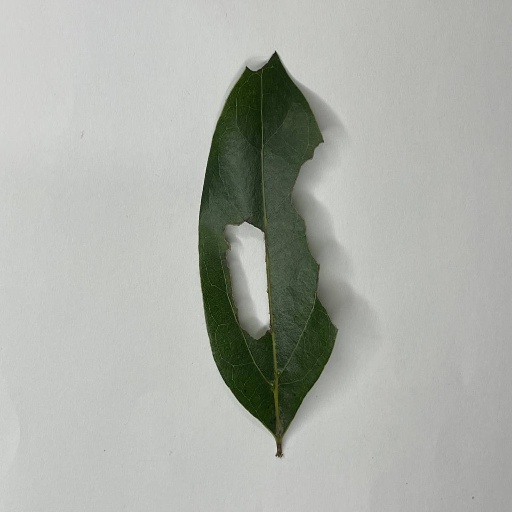
Species: Camphor
Leaf condition: Shot Hole